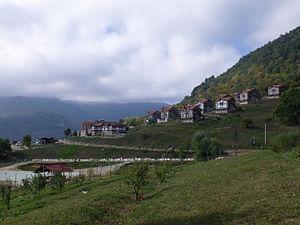
Cottages de vacances datant de l'ère soviétique à Yenokavan (Tavush, Arménie).